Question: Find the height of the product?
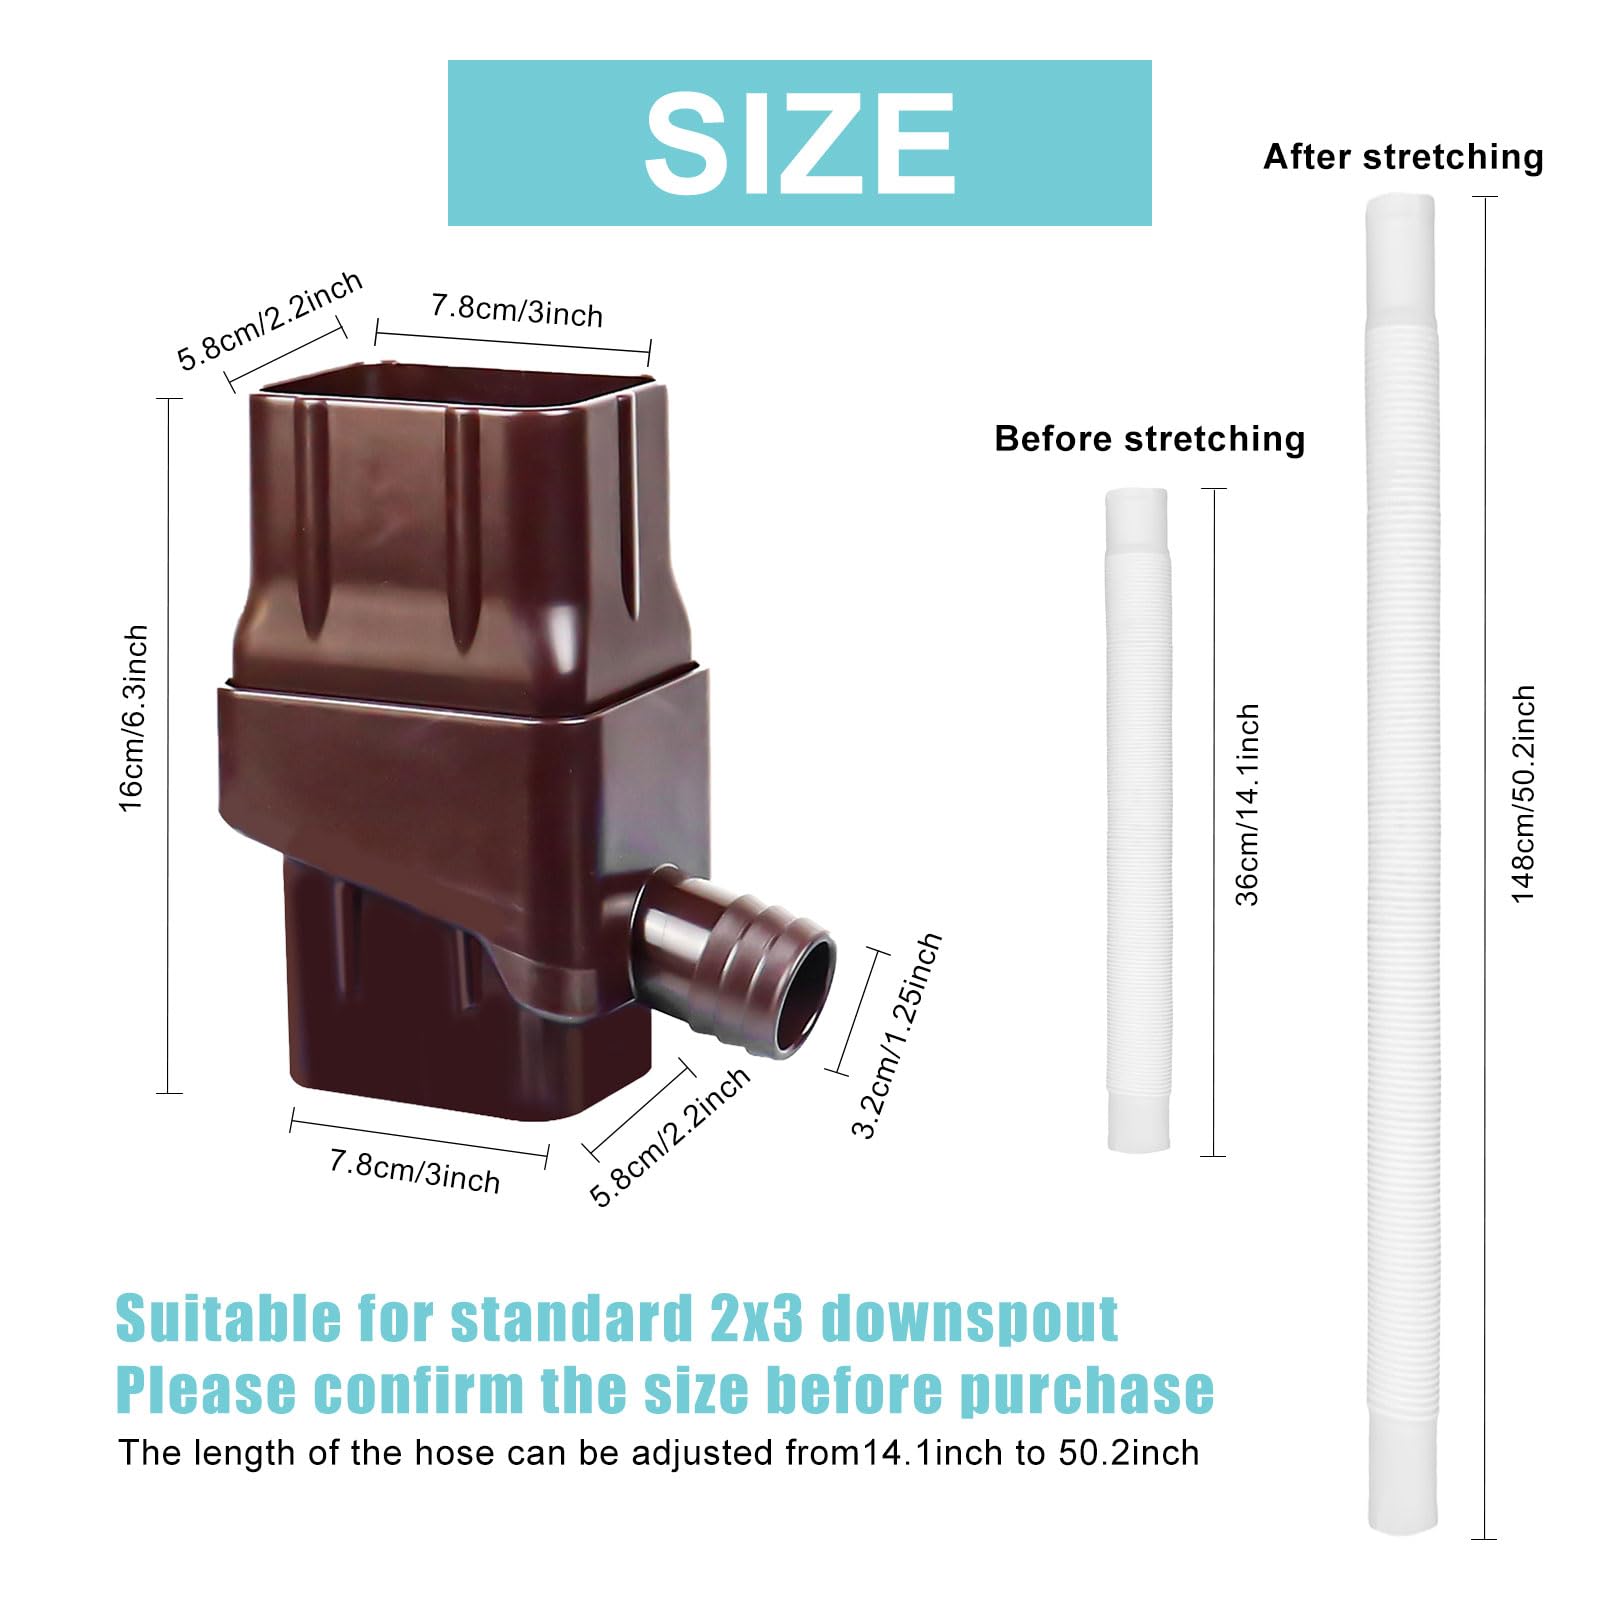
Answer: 16.0 centimetre